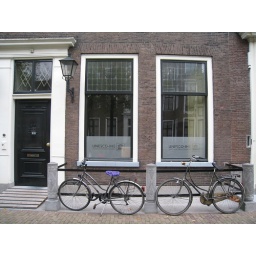
Day 60: Oct 13, 2010 - Bikes (of course) outside the UNESCO water building in Delft.